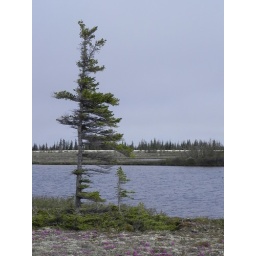
flagged tree beside lake